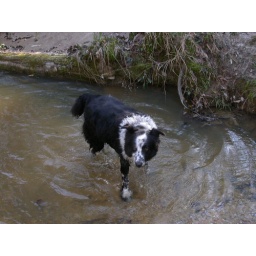
Foster after doing the cow thing in the water